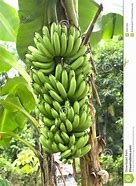
Label: banana